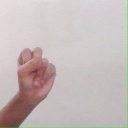
अक्षर: स